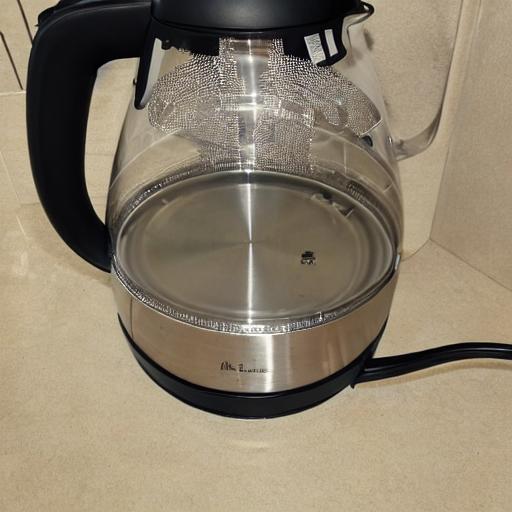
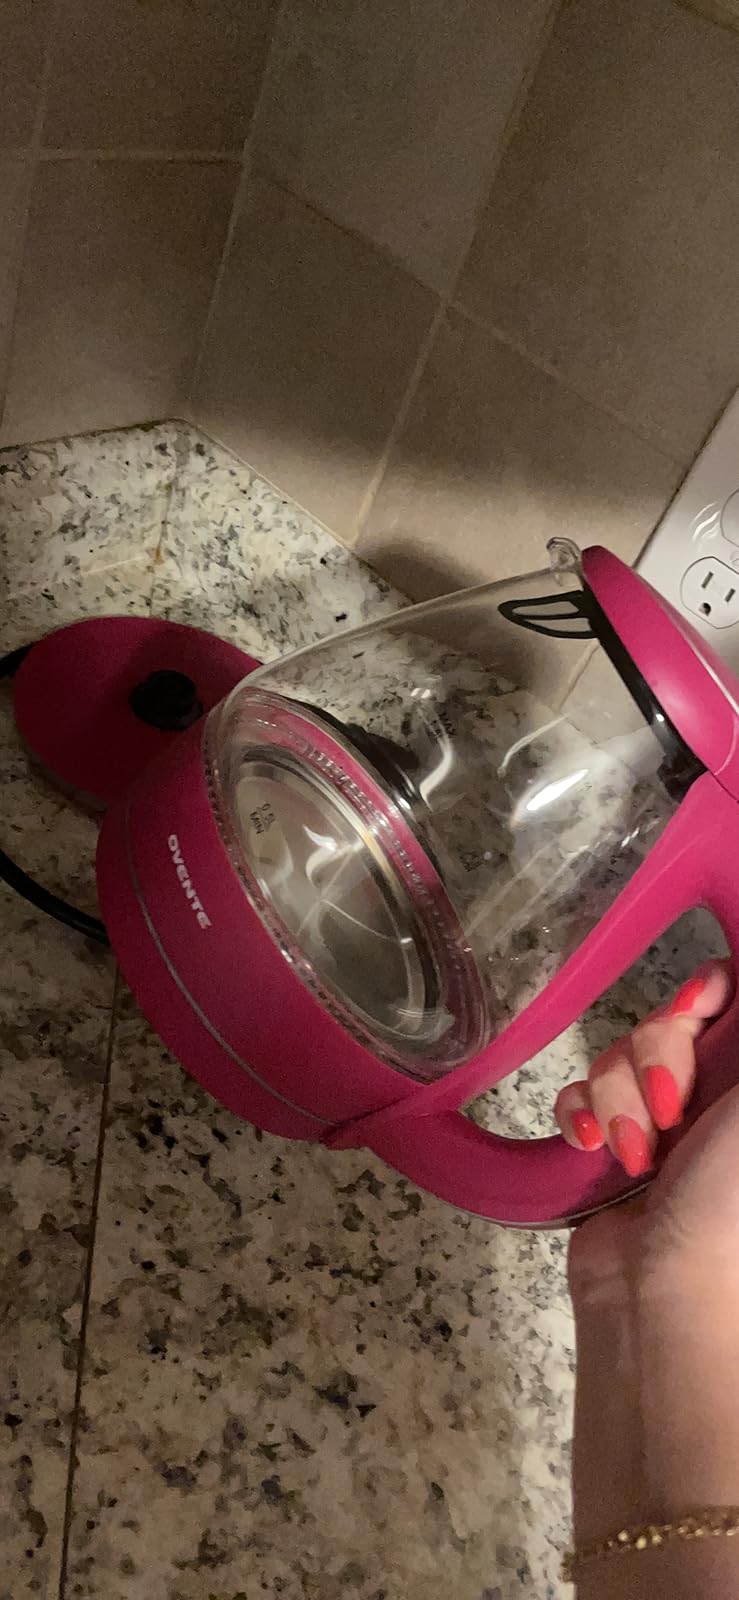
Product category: items_kettle
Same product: no